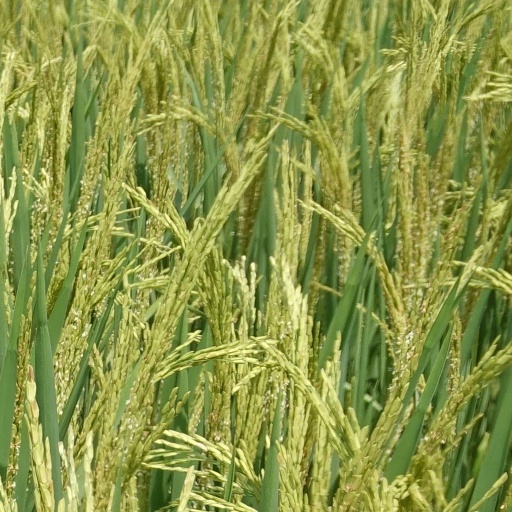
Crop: rice